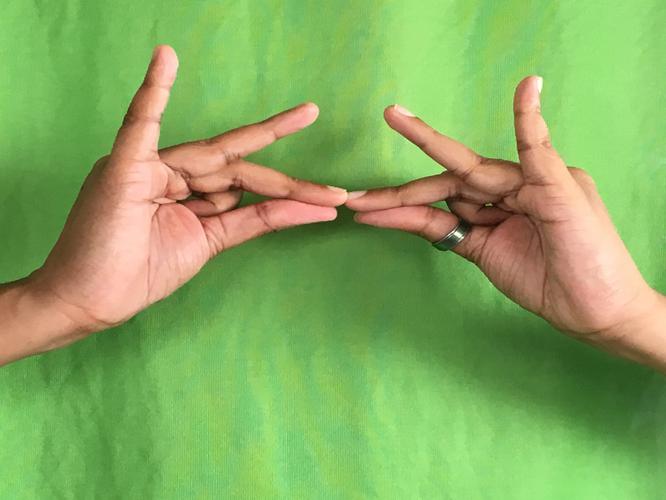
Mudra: Sakata
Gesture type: double_hand